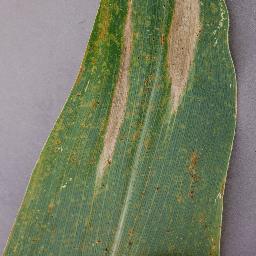
Label: Corn___Northern_Leaf_Blight